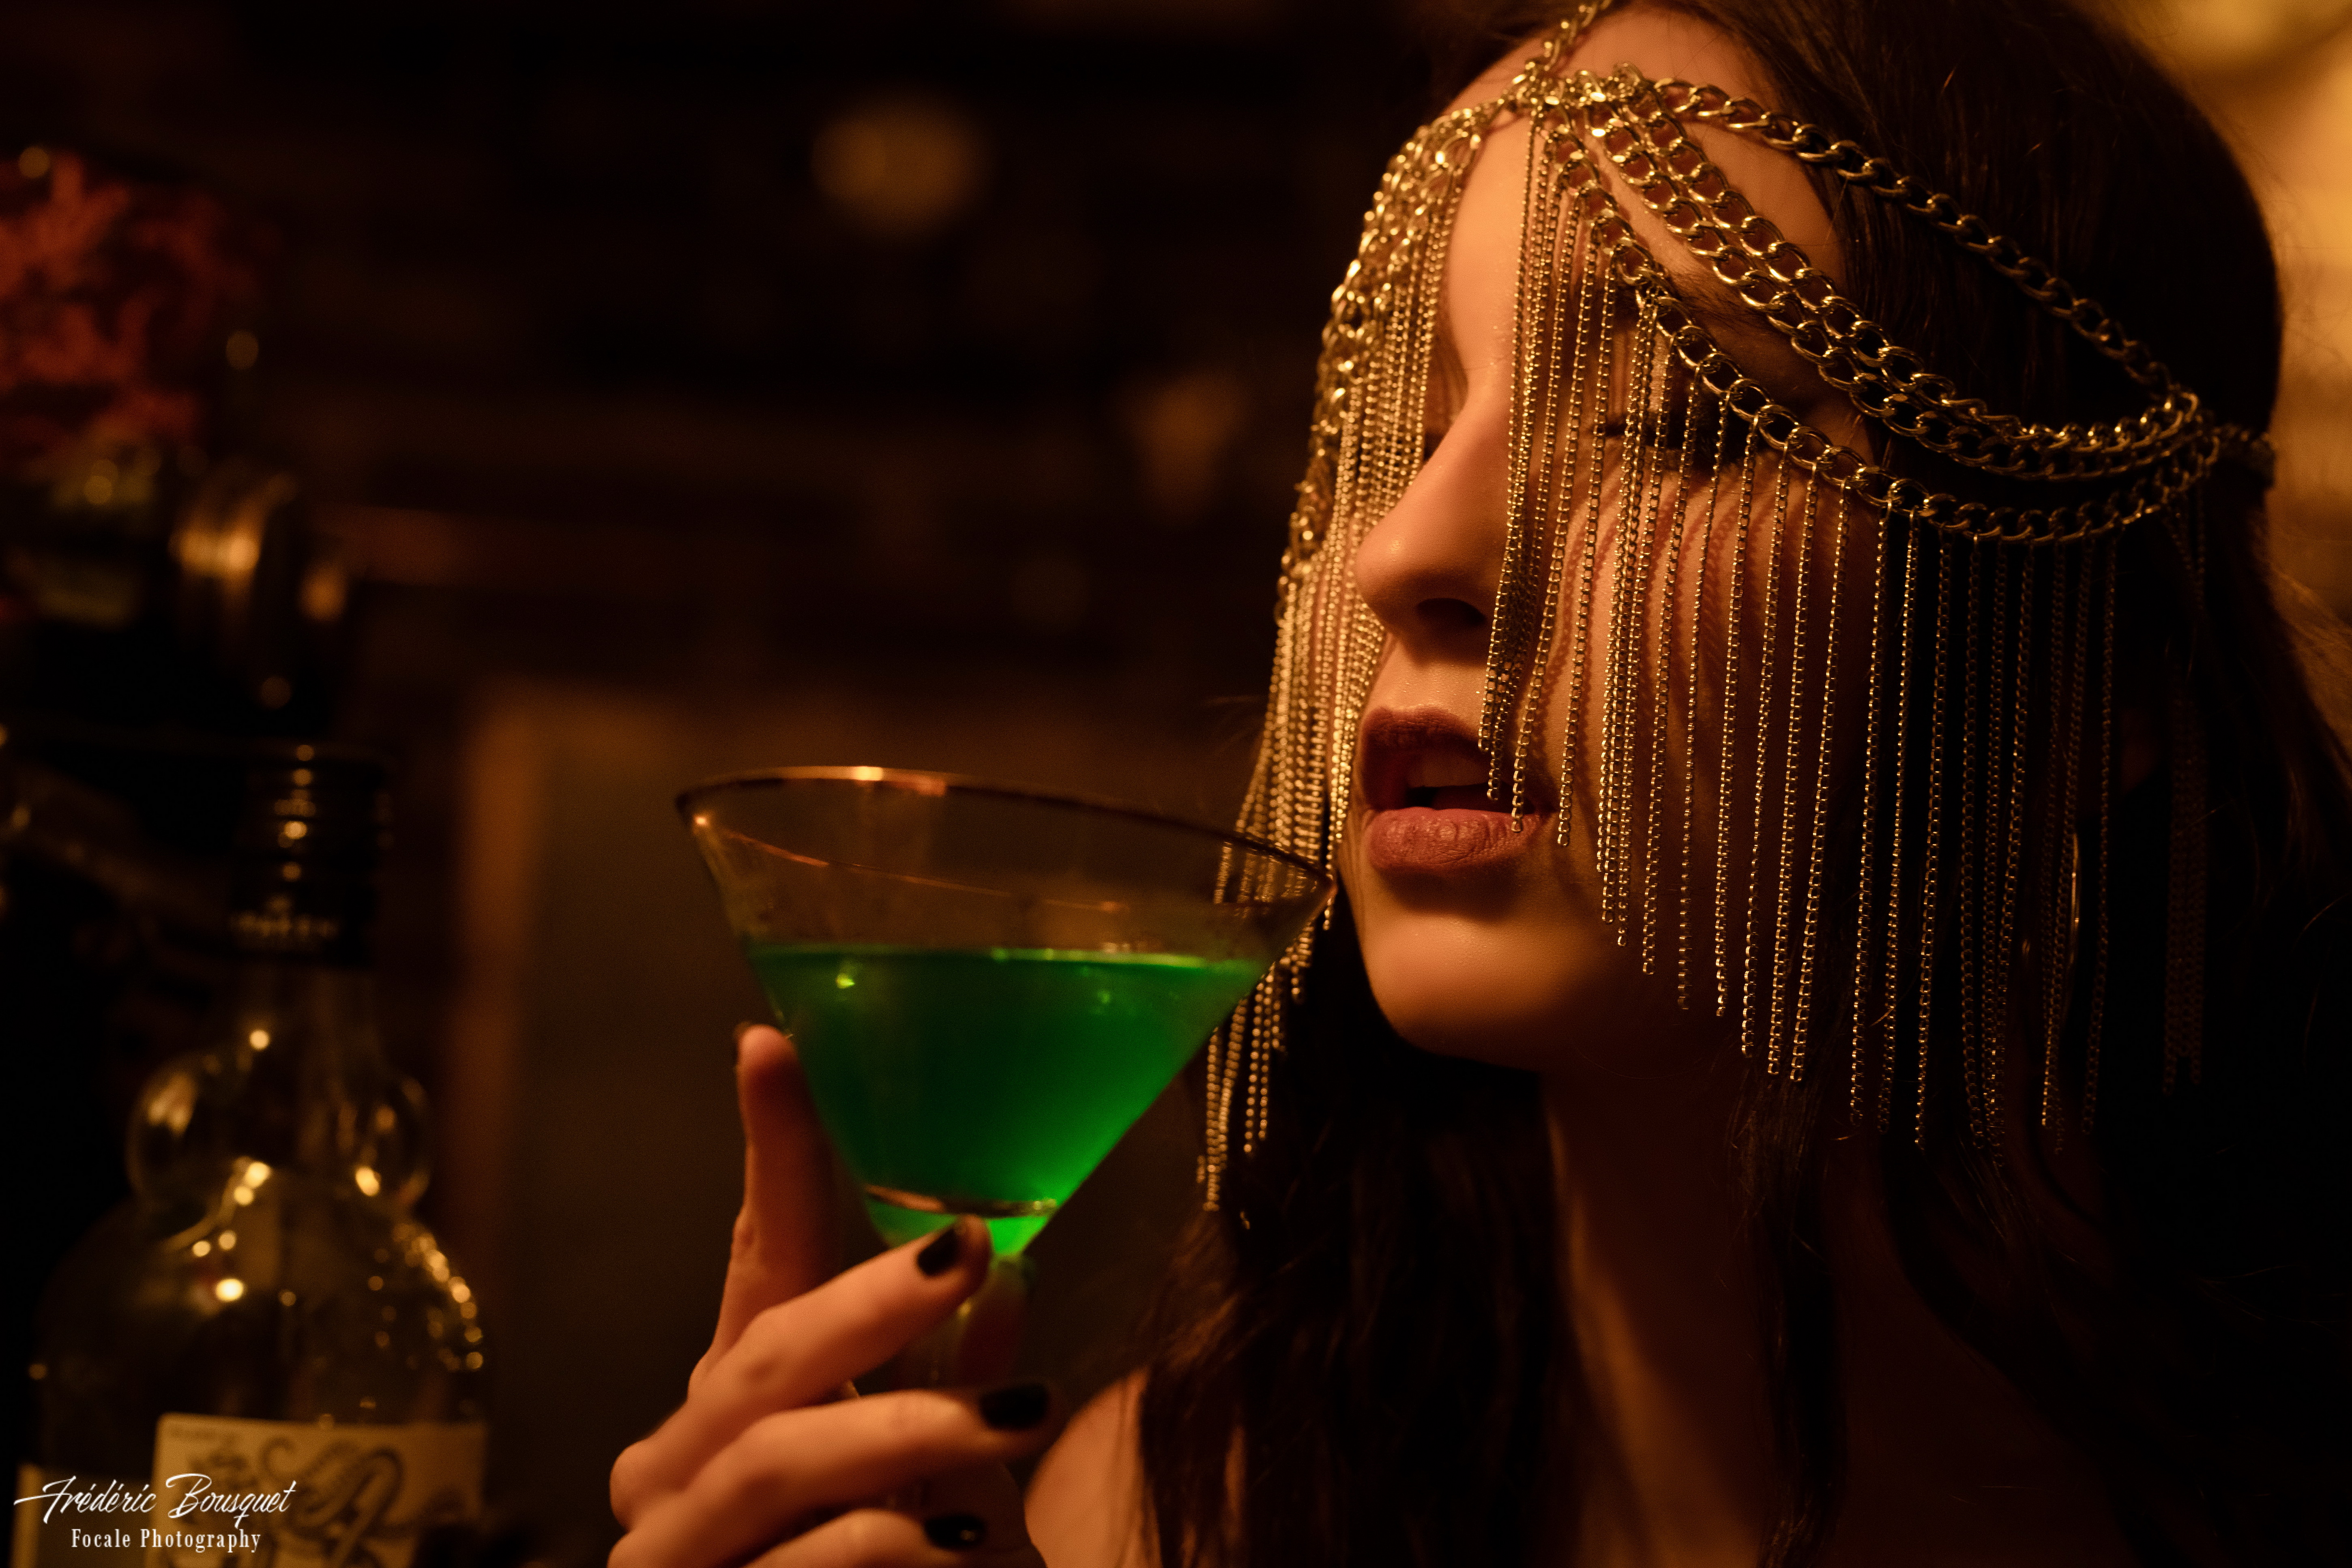
girl, woman, wallpapers, sexy, body, green, alcohol, drink, bar, distilled beverage, liqueur, night, stemware, glass, darkness, champagne stemware